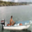
Label: ship